M (New York City Subway service)

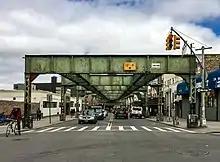
The MJ formerly served the remainder of the Myrtle Avenue elevated, which was demolished in 1969 except for a small stub "(pictured)"

On November 20, 2008, in light of severe budget woes, the MTA announced a slew of potential service cuts; among them was the potential elimination of rush-hour M service which had extended beyond Chambers Street on the Nassau Street Line in Lower Manhattan to Bay Parkway on the West End Line in Brooklyn. In May 2009, after the New York State Legislature passed legislation to offer financial support to the MTA, the service cut was taken off the table. However, in late 2009, the MTA once again discovered that it was confronting another financial crisis; most of the same service cuts threatened just months earlier were revisited. One proposal included completely phasing out M service and using the as its replacement. Under this proposal, the V would no longer serve its southern terminus at Second Avenue. Instead, after leaving Broadway–Lafayette Street, it would run along the Chrystie Street–Williamsburg Bridge connection, unused since the elimination of the K in 1976, and stop at the upper (BMT) level of Essex Street in Manhattan before serving all M stations to Metropolitan Avenue in Queens.